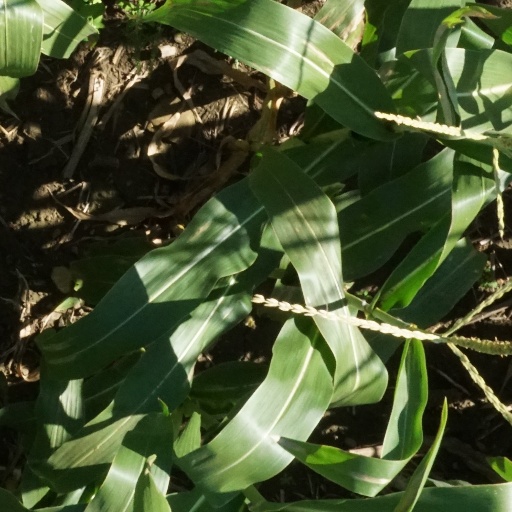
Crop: maize; corn